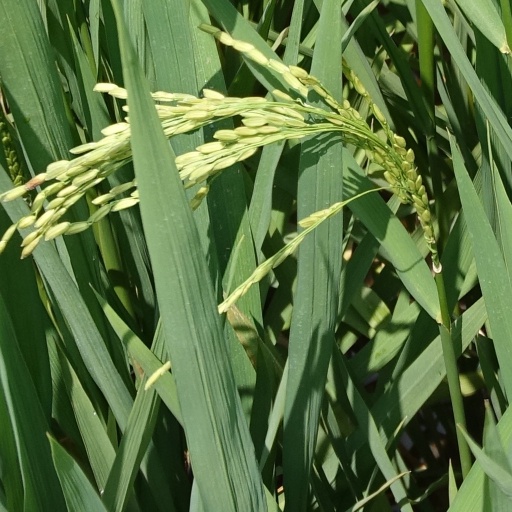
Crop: rice